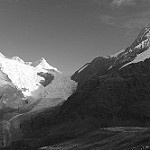
Label: B & W